Franz Kafka bibliography

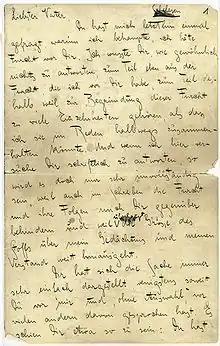
First page of Kafka's letter to his father

Franz Kafka, a German-language writer of novels and short stories who is regarded by critics as one of the most influential authors of the 20th century, was trained as a lawyer and later employed by an insurance company, writing only in his spare time.